Osman I

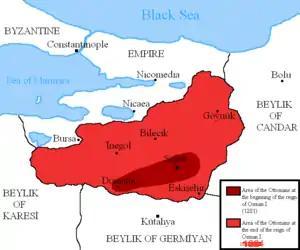
Area of the Ottoman Beylik during the reign of Osman I

From a military point of view, the location of Osman's Beylik had a significant impact on his success as a conquering warrior. His capital Söğüt was located on a hill in a well-defended position, mediating the main road from Constantinople to Konya. The importance of this site emerged due to the political fragmentation of Anatolia that gave small states greater importance than they originally had. Being an Emir to a beylik bordering Byzantine lands, Osman had the opportunity to direct all his efforts towards war and Jihad following the footsteps of the Seljuks with intentions to conquer all Byzantine territories, and absorb them into the Islamic Caliphate. Encouraged by the weakness of the ancient Empire and its ongoing wars in Europe, Osman had the chance to expand towards western Anatolia crossing the Dardanelles to southeastern Europe. Commenting on these actions, some historians argue that Osman's strategy of increasing his territories at the expense of the Byzantines was due to his intention to avoid conflicts with his more powerful Turkic neighbours.